Parliament of the Kingdom of Libya

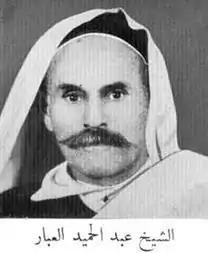
Senate President Abdul Hamid Abbar

The Senate was the upper house of the parliament. Initially there were 24 senators, eight of each of the three provinces of Libya. Half of the senators were appointed by the King of Libya, the other half were chosen by provincial legislative assemblies. After 1963, when the King abolished the federal system, the King appointed all senators. The term of senators was eight years. The Senate was led by a president appointed for two-year terms.